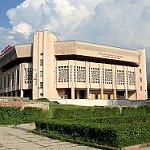
Label: non_damage_buildings_street